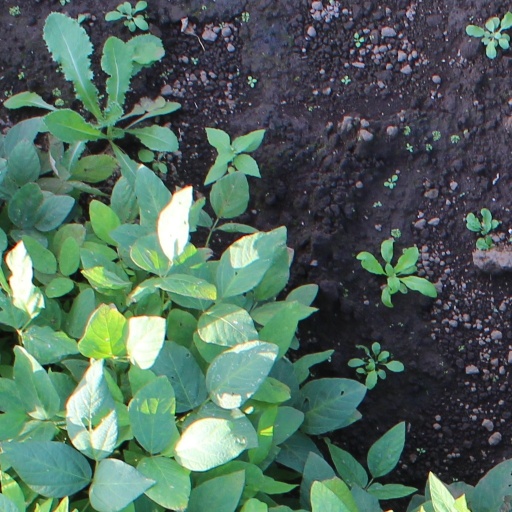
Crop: soybean